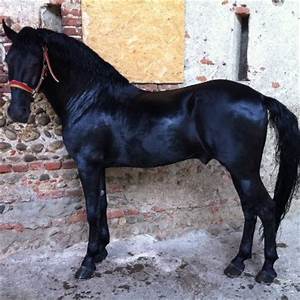
Label: cavallo